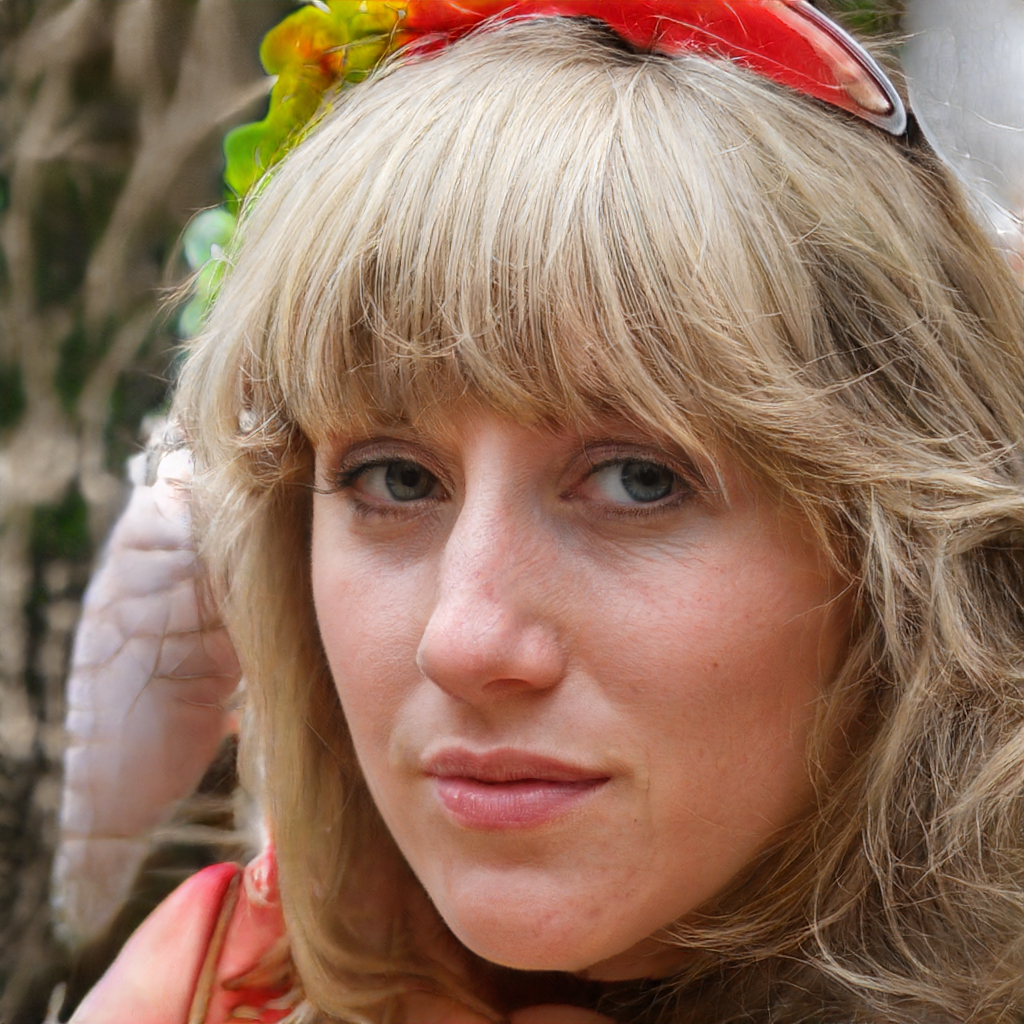
Label: Colored